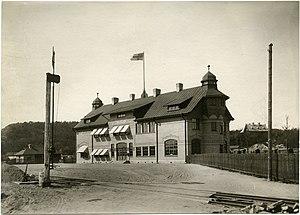
La Gare centrale d’Uddevalla est une gare ferroviaire suédoise à Uddevalla.